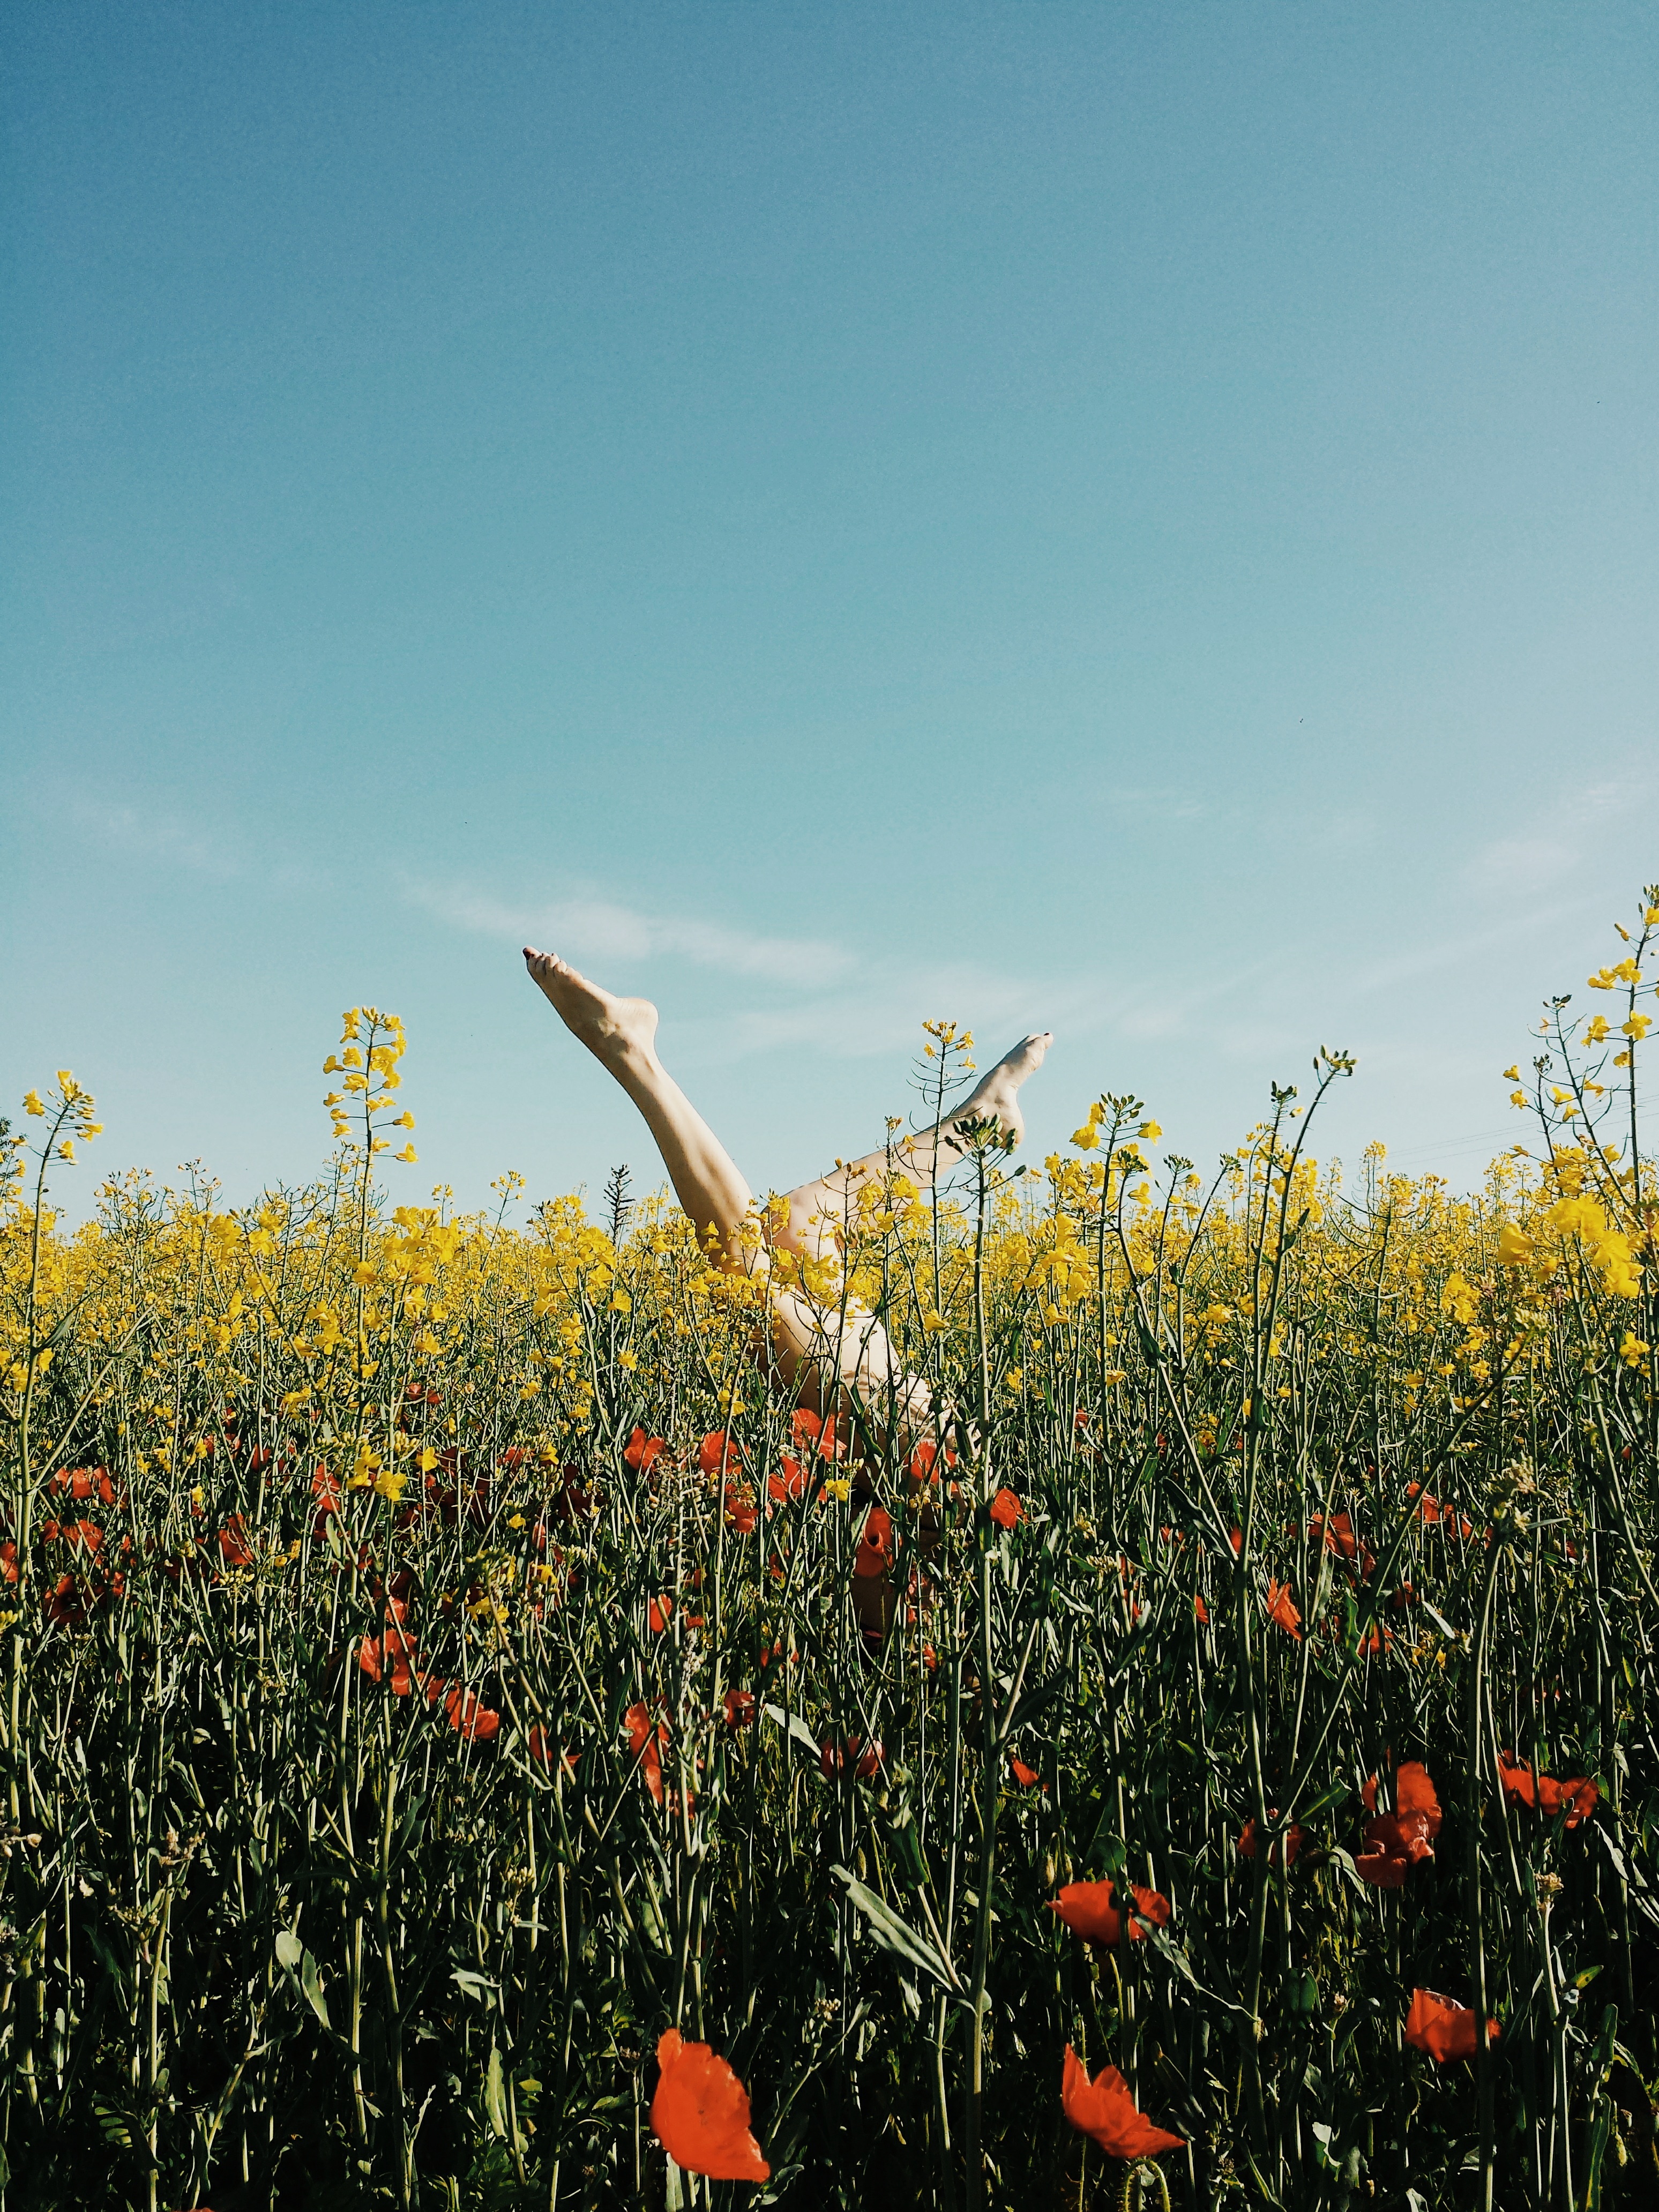
nature, grass, plant, sky, sunset, field, meadow, prairie, morning, flower, food, produce, crop, agriculture, flora, wildflower, rural area, flowering plant, daisy family, grass family, land plant